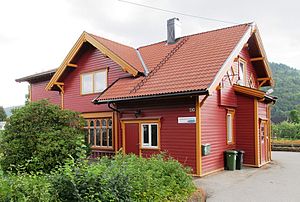
Mosby Station
Mosby Station var en jernbanestation på Sørlandsbanen, der lå i Mosby i Kristiansand kommune i Norge. Stationen åbnede 18. november 1895 som en del af den smalsporede Setesdalsbanen fra Kristiansand til Byglandsfjord. Stationens bygninger blev tegnet af Paul Due.